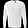
Label: Pullover